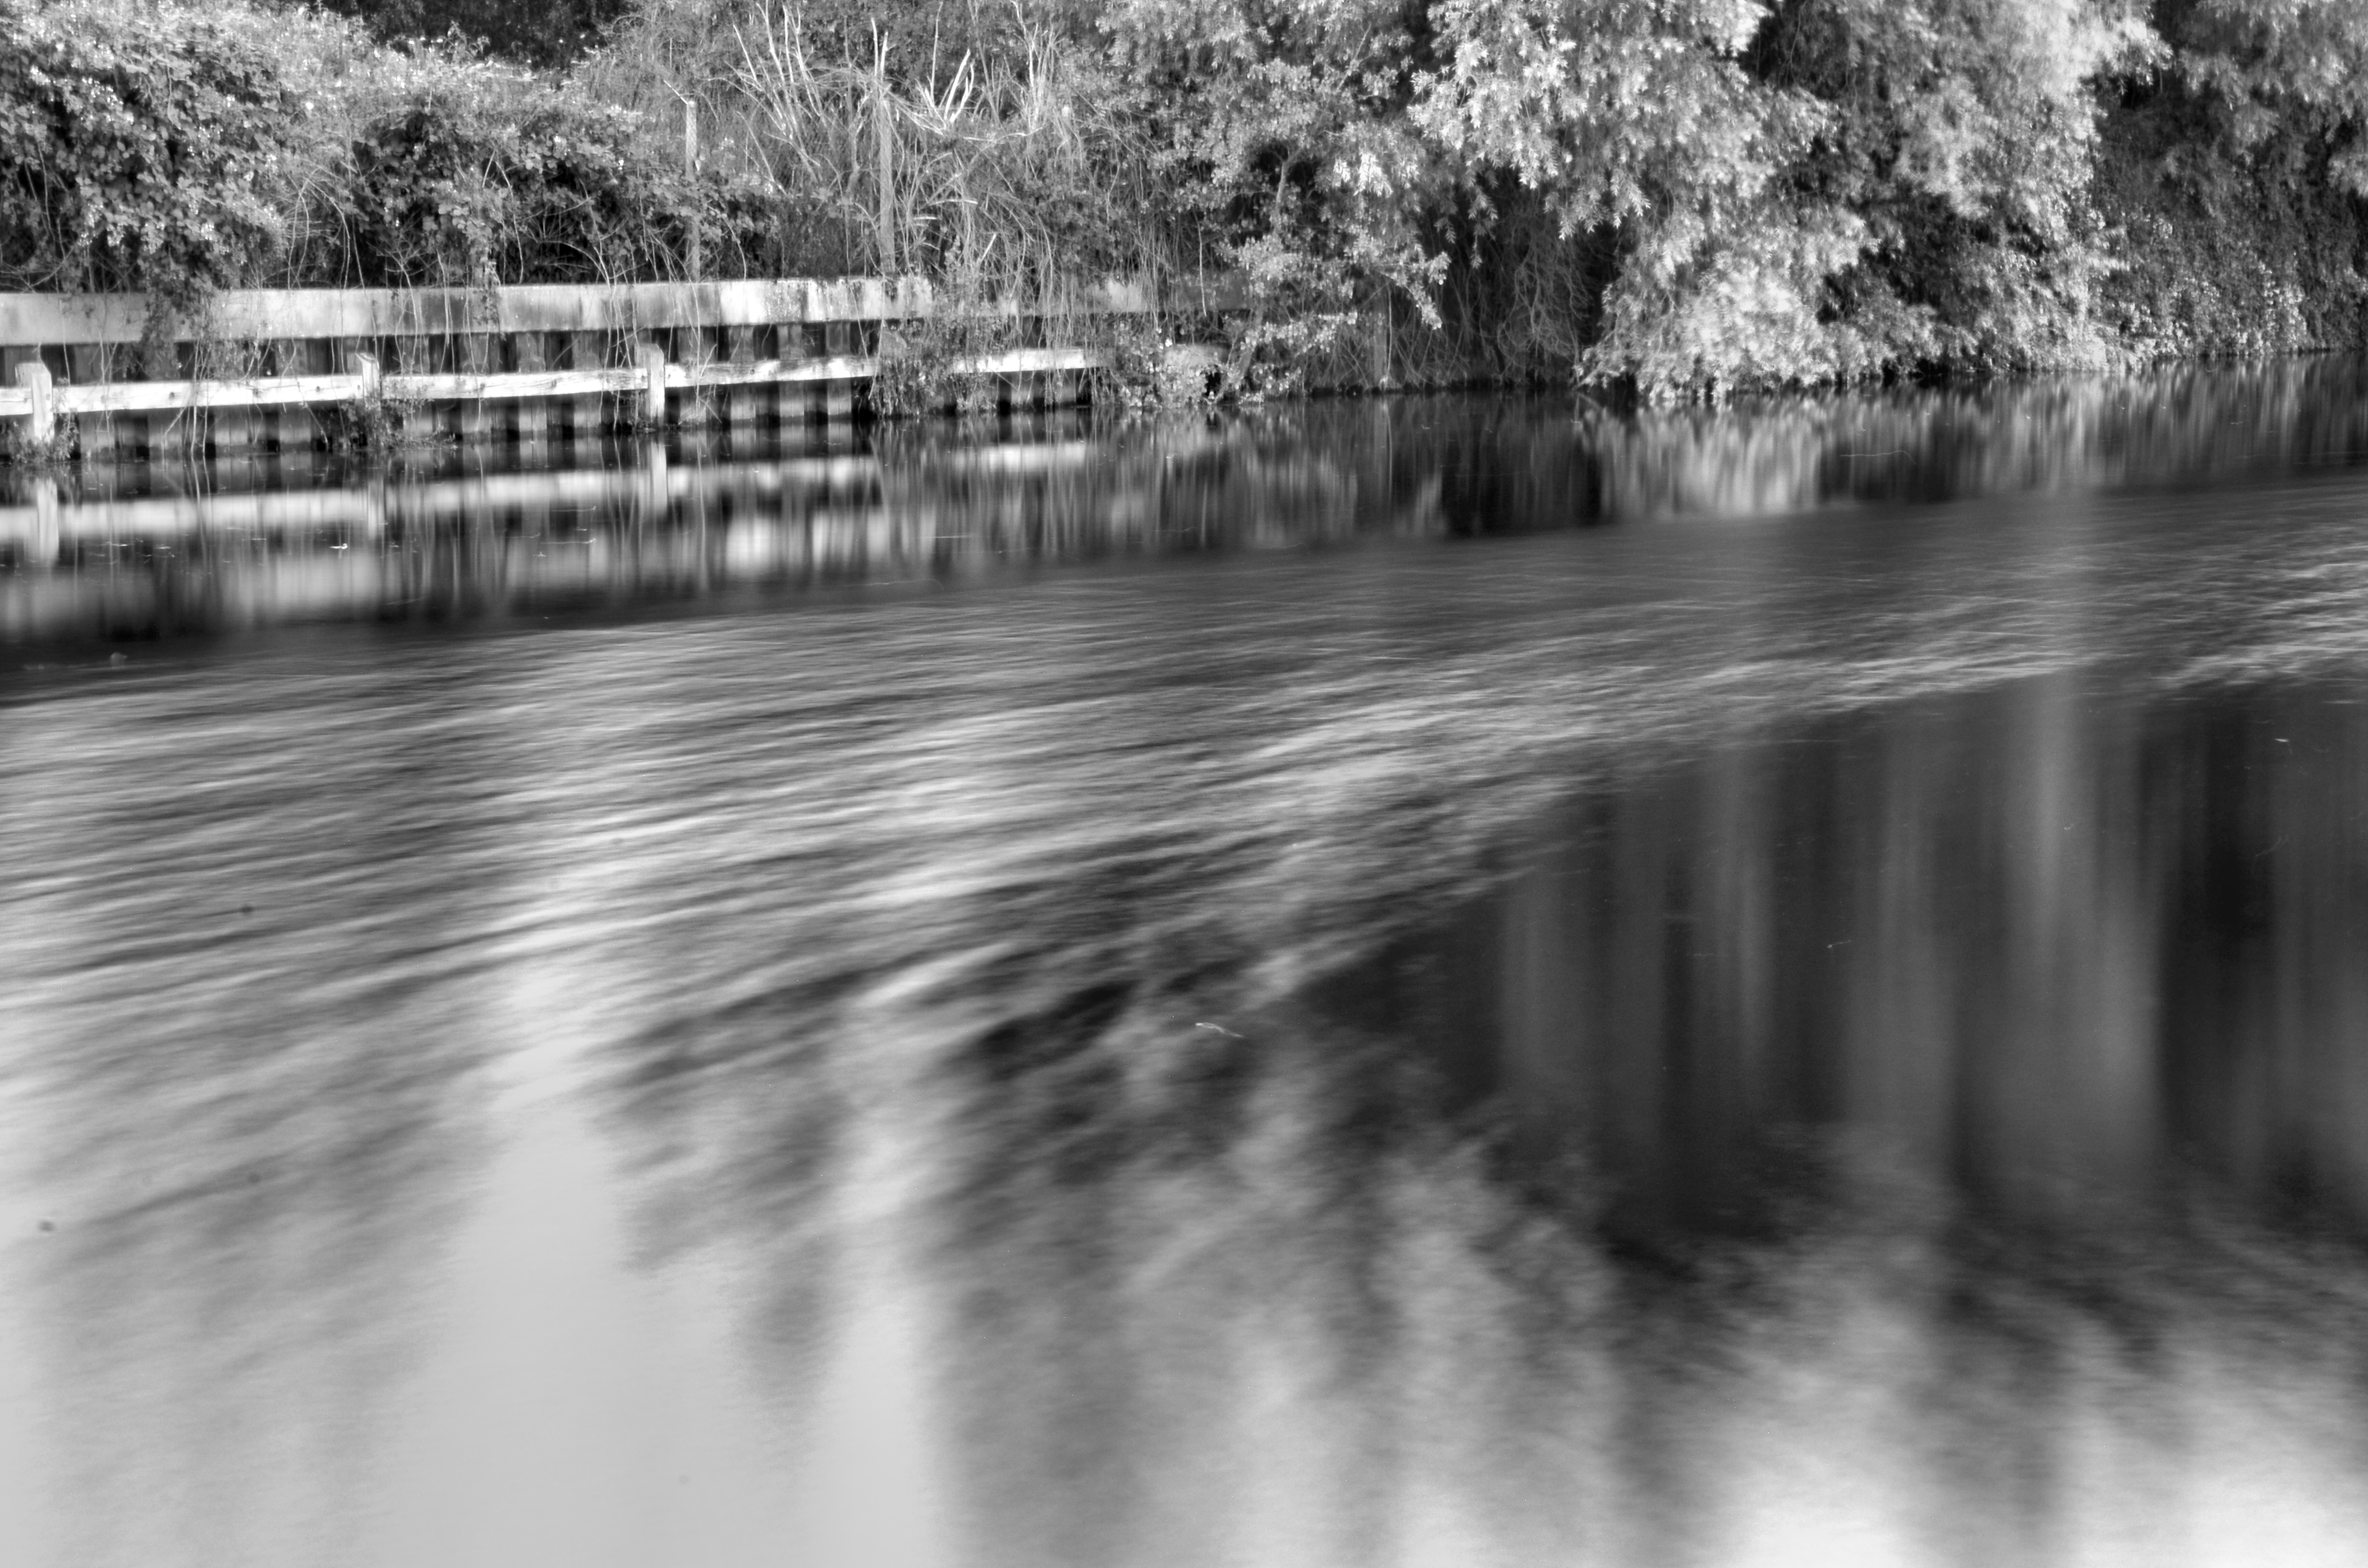
tree, water, nature, forest, branch, black and white, plant, sunlight, morning, river, reflection, nikon, monochrome, season, uk, england, long, blackandwhite, exposure, greatbritain, 50, sigma, 17, habitat, d7000, norfolk, wensum, confluence, yare, norwich, monochrome photography, atmospheric phenomenon, woody plant